Motorways in Serbia

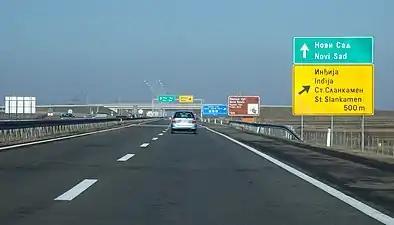
A1 motorway at Inđija interchange

Motorways in Serbia are called auto-put, a name which simply means "car-road". Roads that are motorways are categorized as state roads of IA category and are marked with one or two digit numbers. Motorways in Serbia have three lanes in each direction (including hard shoulder), signs are white-on-green, and the normal speed limit is (since June 2018). They are maintained and operated by the national road operator company JP "Putevi Srbije" ("Roads of Serbia").